Bell UH-1 Iroquois variants

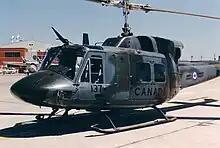
Canadian Forces CH-135 Twin Huey, 1987

Some UH-1Hs built by Fuji in Japan for the Japan Ground Self-Defense Force were improved and given the local designation of UH-1J, although this was not used in the US designation series. It has an upgraded engine and a UH-1N nose.